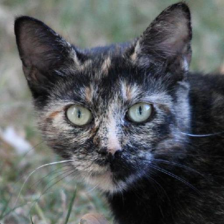
Label: animals